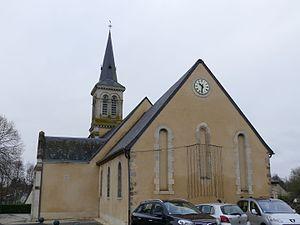
L'église Saint-Sulpice à Valframbert (Orne, Normandie, France).
Valframbert est une commune française, située dans le département de l'Orne en région Normandie, peuplée de 1 779 habitants.